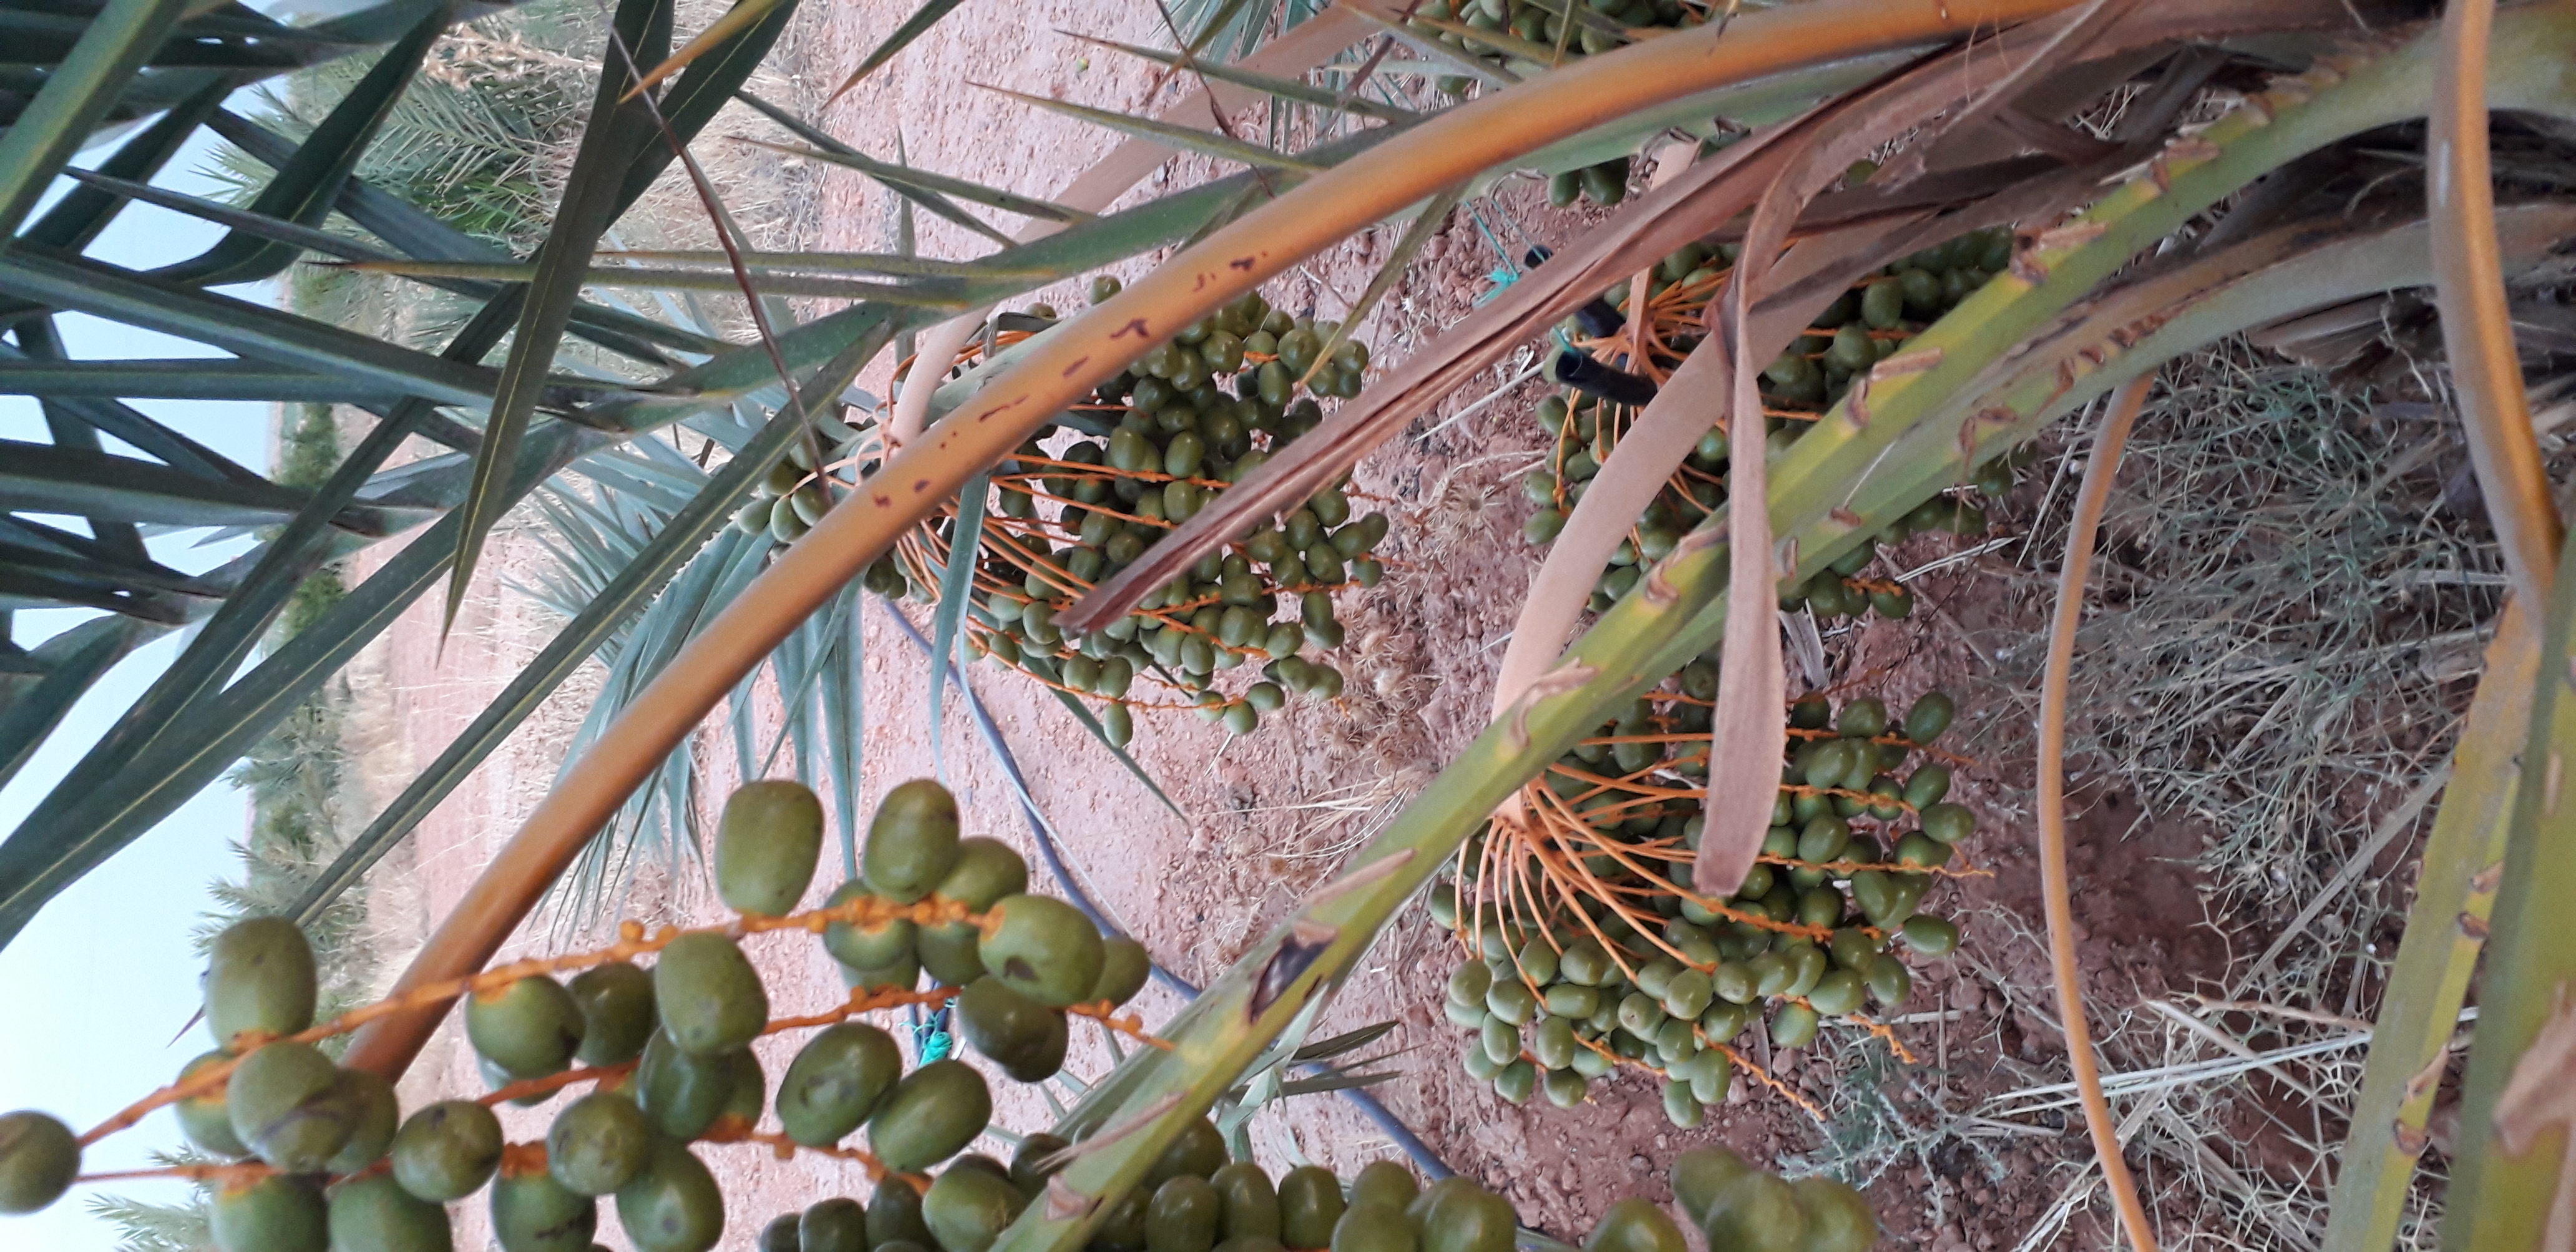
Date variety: Boufagous